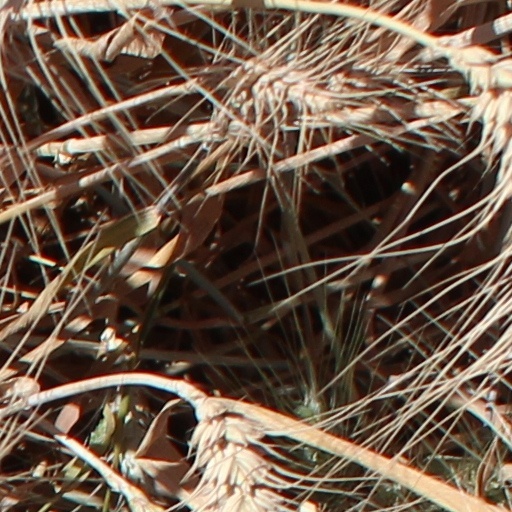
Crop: wheat